Delaware Route 896

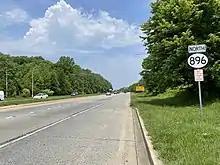
DE 896 northbound past Old Baltimore Pike south of Newark

What is now DE 896 originally existed as a county road by 1920, with the portion between Boyds Corner and Mount Pleasant proposed as a state highway at that time. Four years later, the state highway between Boyds Corner and Mount Pleasant was completed while the rest of the route was paved. A year later, the road was upgraded to a state highway between Mount Pleasant and Summit Bridge. In 1936, the road became a state highway between Summit Bridge and Glasgow; at this time none of present-day DE 896 was assigned a route number. On December 21, 1936, the grade crossing with the Pennsylvania Railroad (now Amtrak's Northeast Corridor) along College Avenue in Newark was replaced with a bridge over the tracks. In 1938, the state highway between Glasgow and Newark was built on a new alignment, bypassing a narrow winding alignment that ran further to the east along what is now Old Cooch's Bridge Road. This road was built to give Newark a better road connection to places further south.